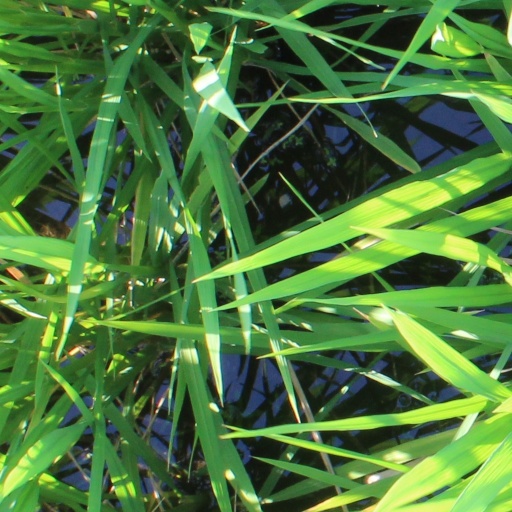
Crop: rice